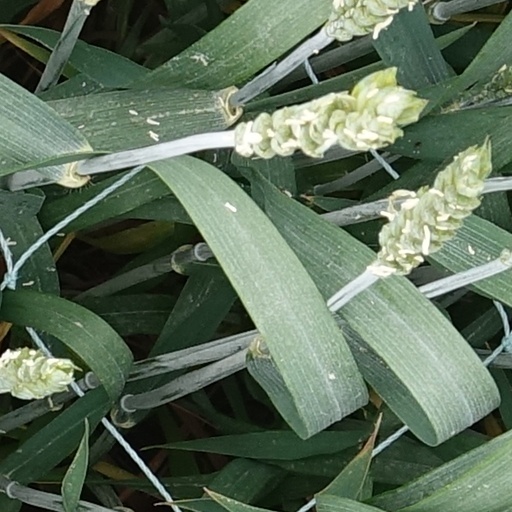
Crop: wheat